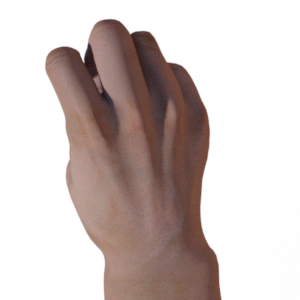
Label: rock